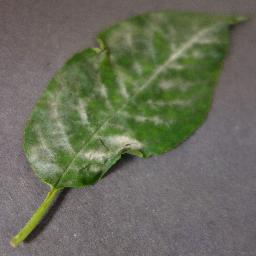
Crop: cherry
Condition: (including_sour)_powdery_mildew